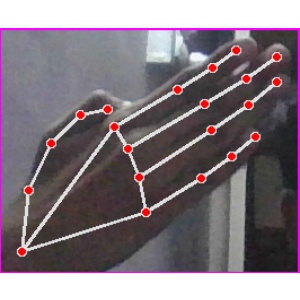
अक्षर: घ